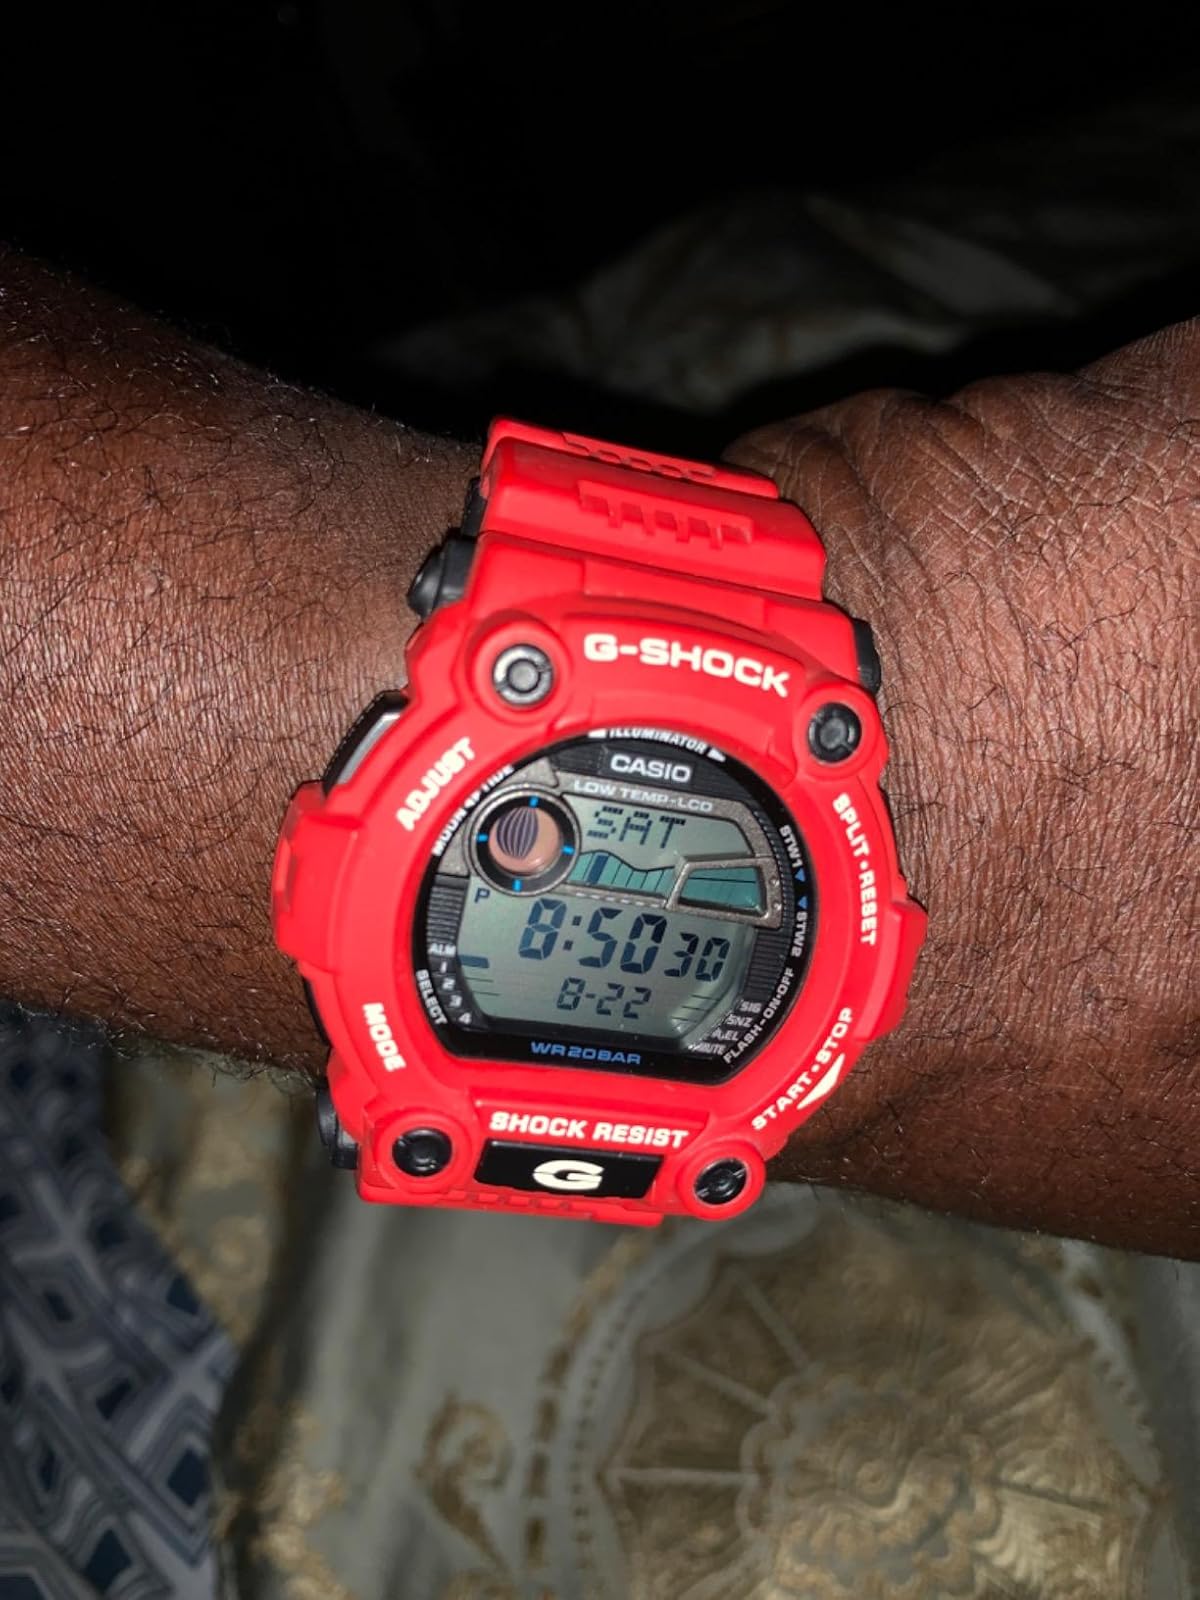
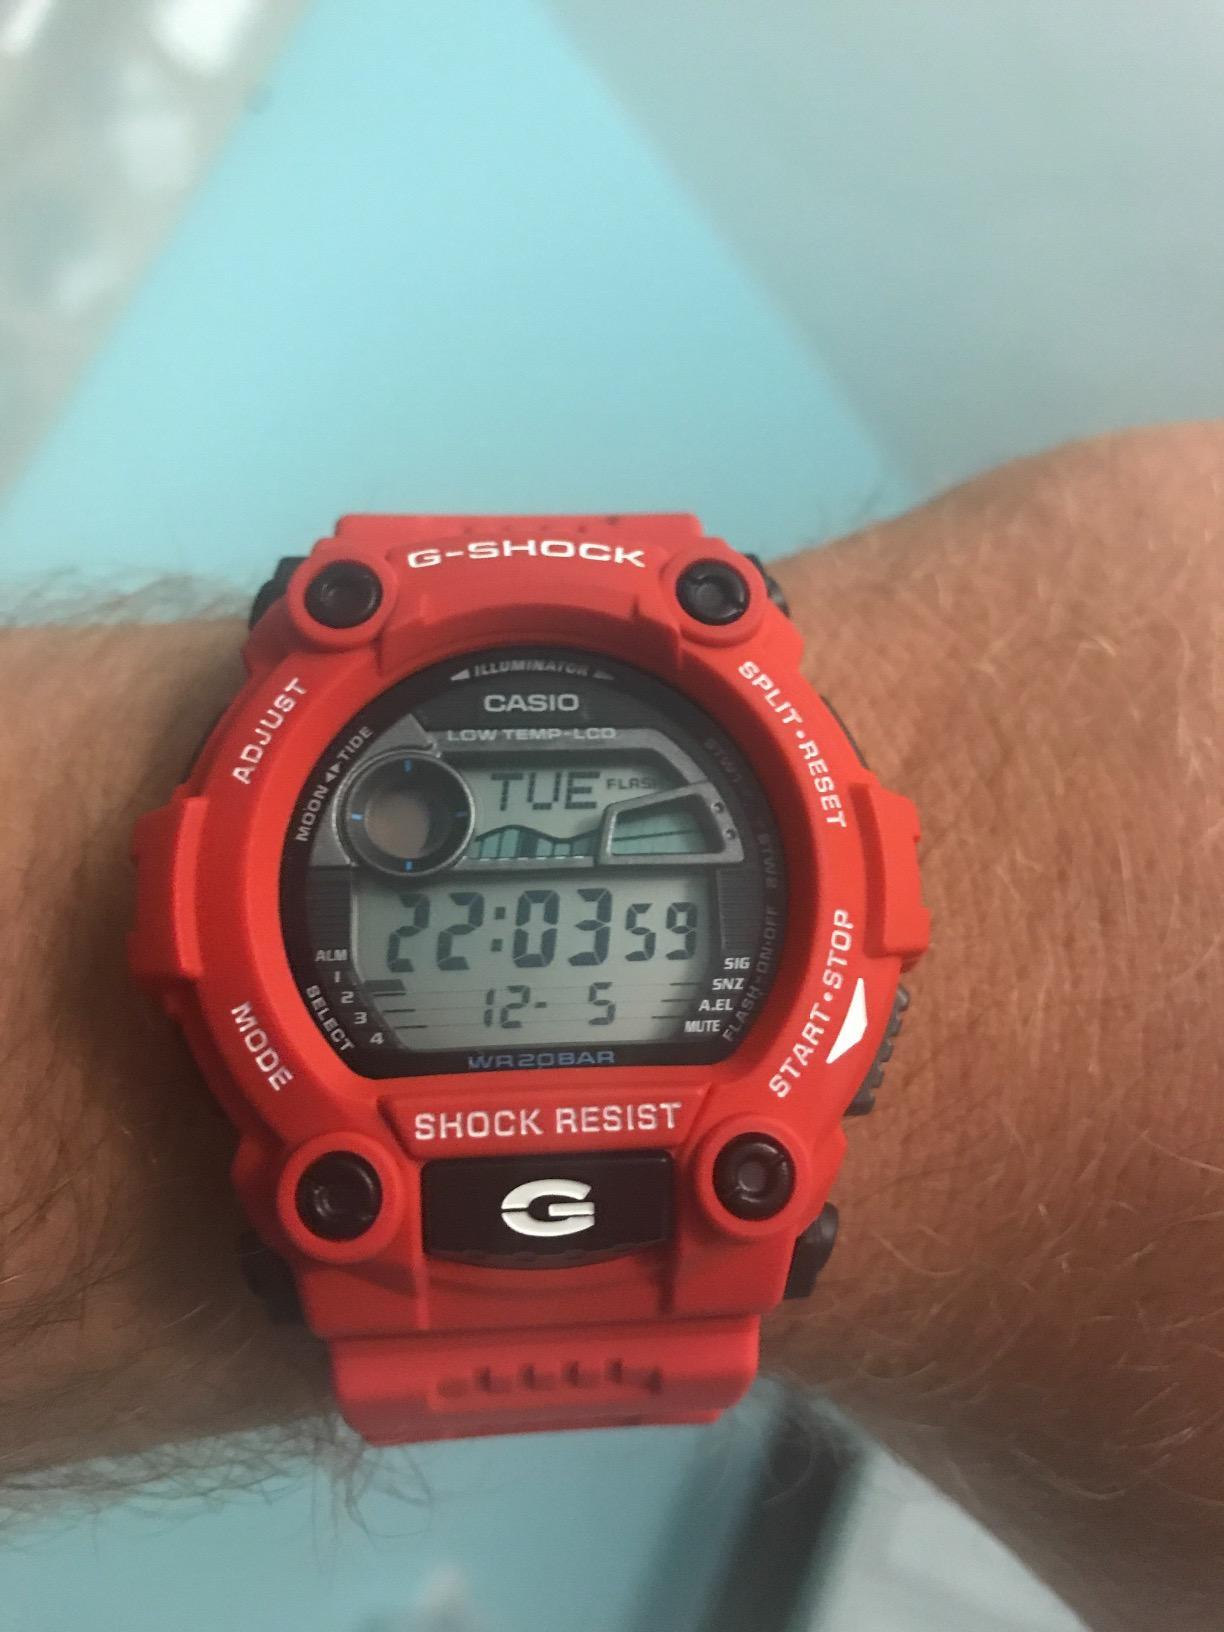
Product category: accessories_watch
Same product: yes